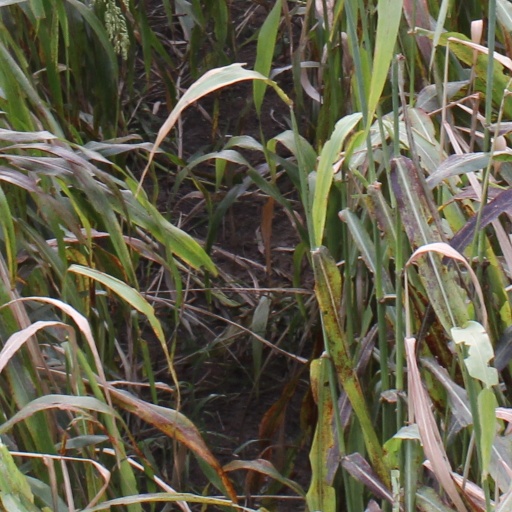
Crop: sorghum